1956 Gold Coast general election

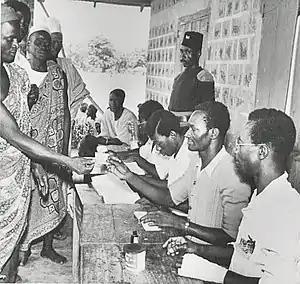
A voter receives a ballot paper from a polling assistant at Kumbungu Polling Station in the Northern Territories.

General elections were held in the Gold Coast (soon to become Ghana) on 17 July 1956. The result was a victory for Kwame Nkrumah's Convention People's Party, which won 71 of the 104 seats.